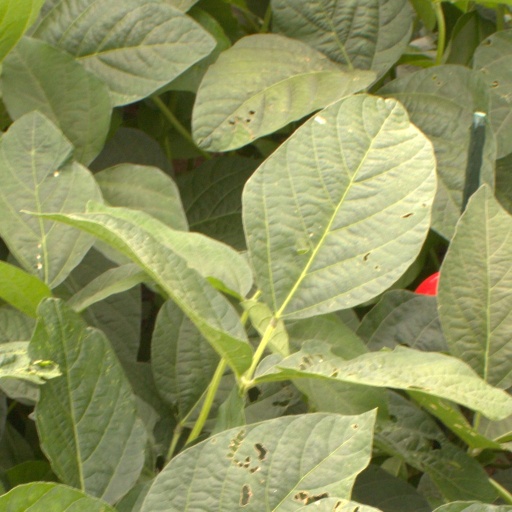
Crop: soybean